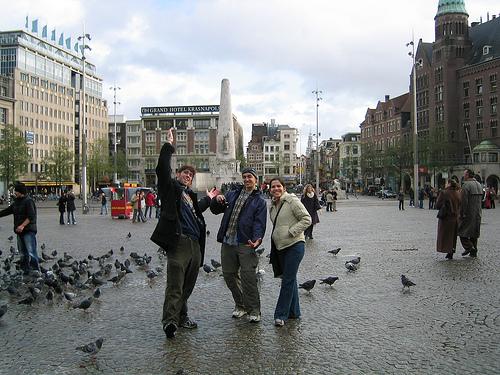
Weather: rain or strom